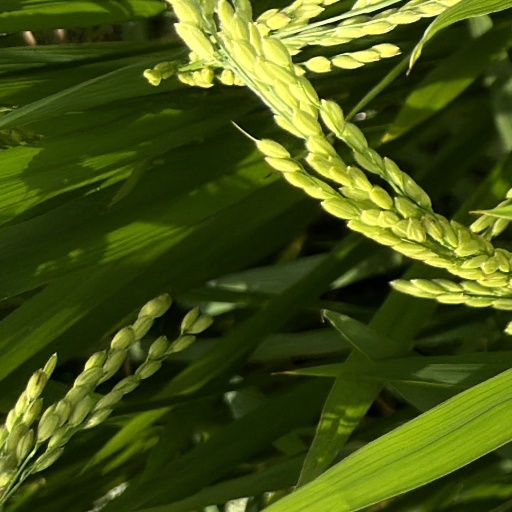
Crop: rice